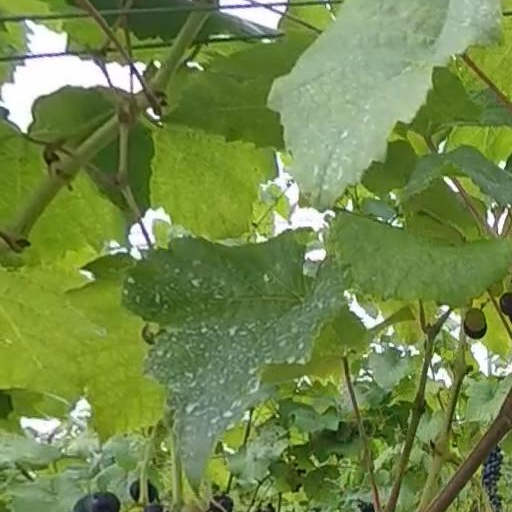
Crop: grape